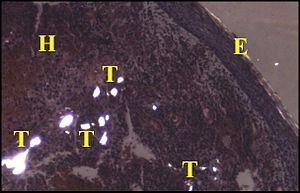
Réaction granulomateuse provoquée par des fils de compresse dans la paroi d'un cholestéatome récidivé. Vue en lumière polarisée
L’histopathologie du cholestéatome est un outil décisif de diagnostic d'une « tumeur » ou plutôt d'une néoformation bénigne de l'oreille moyenne.